Bengal Subah

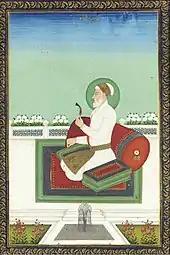
Viceroy Muhammad Azam Shah (1678–1679), later Mughal Emperor

Bengal was a centre of the worldwide muslin, jute and silk trades. During this era, the most important center of jute and cotton production was Bengal, particularly around its capital city of Dhaka, leading to muslin being called "daka" in distant markets such as Central Asia. Domestically, much of India depended on Bengali products such as rice, silks and cotton textiles. Overseas, Europeans depended on Bengali products such as cotton textiles, silks and opium; Bengal accounted for 40% of Dutch imports from Asia, for example, including more than 50% of textiles and around 80% of silks. From Bengal, saltpetre was also shipped to Europe, opium was sold in Indonesia, raw silk was exported to Japan and the Netherlands, and cotton and silk textiles were exported to Europe, Indonesia and Japan. The jute trade was also a significant factor.